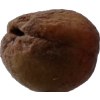
Label: peach